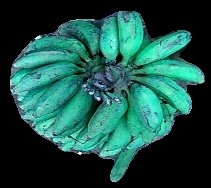
Variety: rasbale
Grade: grade3